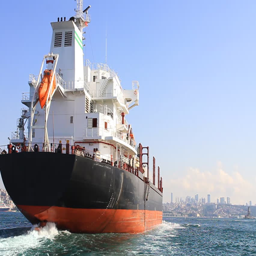
cargo ship or freighter is any sort of vessel that carries cargo , goods and materials from port to another .